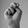
ASL letter: N